Pasadena, California

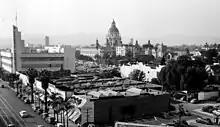
Downtown Pasadena in 1945

The region drew people from across the country. In 1887, the Atchison, Topeka and Santa Fe Railway opened its Second District and began making stops at the Santa Fe Depot in downtown Pasadena. This triggered a real estate boom. Tourist hotels were developed in the city. Pasadena became a winter resort for wealthy Easterners, spurring the development of new neighborhoods and business districts, and increased road and transit connections with Los Angeles. In 1940, when the Arroyo Seco Parkway, California's first freeway, connected Pasadena to Downtown Los Angeles. By that time, Pasadena had become the eighth-largest city in California and was widely considered a twin city to Los Angeles.